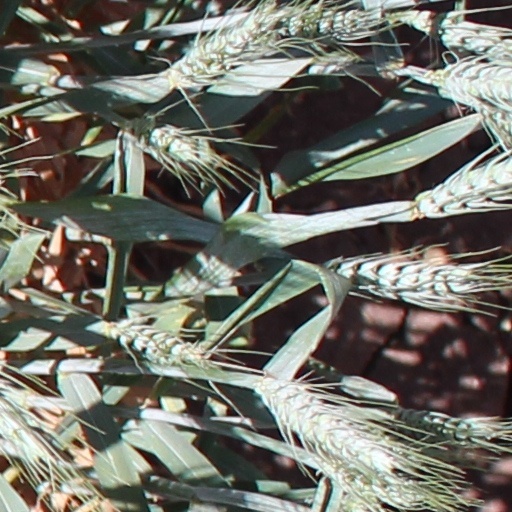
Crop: wheat